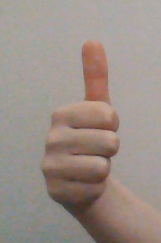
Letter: aleff